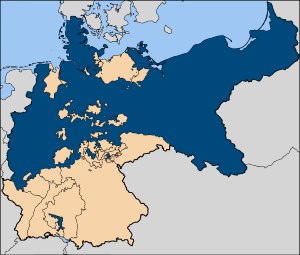
Preussen
Preussen (blå) som del af det tyske kejserrige 1871-1918. Lys farve angiver kejserrigets øvrige stater.
Preussen var hertugdømme og kongerige fra 1701. Navnet kommer fra preusserne, et baltisk folk beslægtet med litauerne og letterne, som senere blev germaniseret. Før Preußen blev et selvstændigt hertugdømme, var det en del af Den Tyske Ordensstat sammen med Livonien.